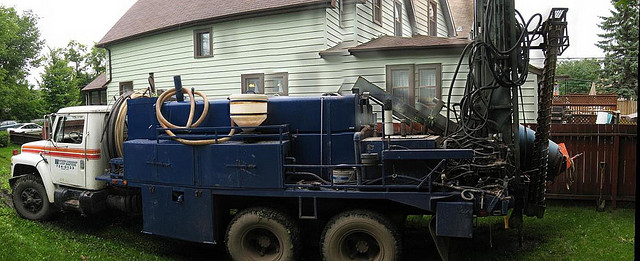
A blue utility truck parked in front of a white house.

a white red black and blue truck and a white house

A utility truck is parked beside a house.

A large white and blue utility truck is on the grass near a large, white house.

old white and blue utility truck parked in a yard